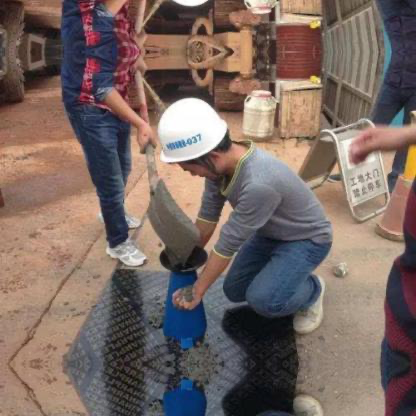
Objects in the image:
label: helmet